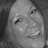
Emotion: happy